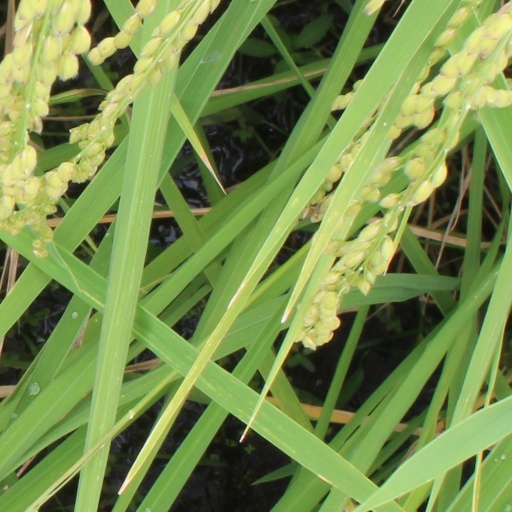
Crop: rice